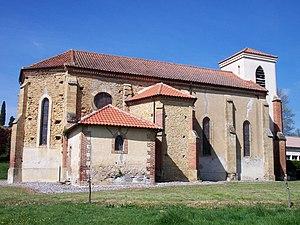
Église de Sarraguzan (Gers, France)
Sarraguzan est une commune française située dans le département du Gers en région Occitanie.